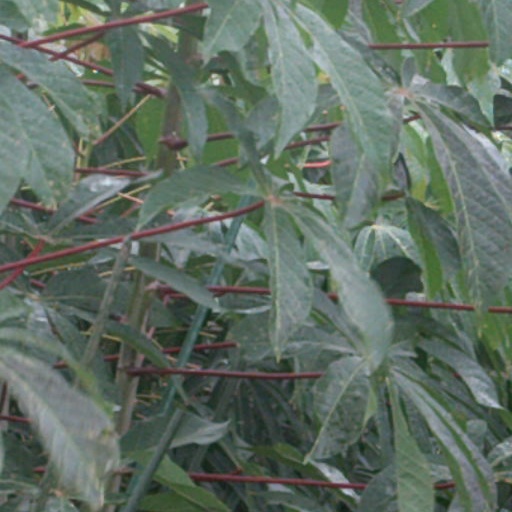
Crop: cassava